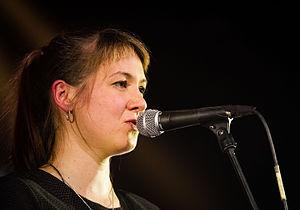
Émilie Jeanne-Sophie Welti, dite Sophie Hunger, née le 31 mars 1983 à Berne, est une auteure-compositrice-interprète suisse de folk-pop-blues.